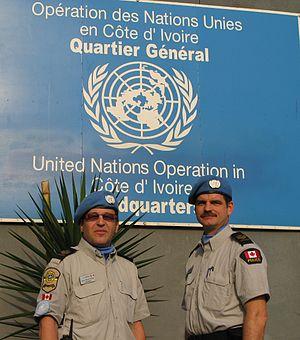
L’Opération des Nations unies en Côte d'Ivoire est la Force des Nations unies en Côte d'Ivoire. Elle a été constituée en application de la résolution 1528 du 27 février 2004. Elle prend la suite de la résolution 1464 de février 2003 du Conseil de sécurité de l'ONU, qui autorisait la Communauté économique des États de l'Afrique de l'Ouest et la France à déployer des troupes en Côte d'Ivoire pour faire appliquer les accords Kléber issus de la réunion, en janvier 2003, des belligérants à Linas-Marcoussis. Initialement déployée pour une période de 12 mois, son mandat a été régulièrement prolongé, par des résolutions du Conseil de sécurité des Nations unies.
Depuis vingt ans, le Canada déploie des policiers dans le cadre de diverses missions de maintien de la paix à l’étranger. Ces agents participent à la réorganisation et au renforcement des services de police dans les pays ayant vécu des conflits ou des bouleversements. En aidant la police étrangère à être davantage en mesure de maintenir l’ordre public, les policiers canadiens, en collaboration avec des partenaires internationaux, contribuent à instaurer un climat plus sécuritaire et plus stable dans ces pays.